U.S. Route 521

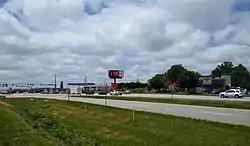
US 521 in Indian Land, South Carolina

U.S. Route 521 (US 521) is a north–south United States Highway that traverses , from Georgetown, South Carolina, to Charlotte, North Carolina. Though numbered as an auxiliary route of US 21, it does not actually intersect its parent "or" any of its sibling routes, though it is in the same general part of the country as other routes from its family. Historically, it once connected to US 21 in Pineville, North Carolina, but various changes have left it terminating a few miles short of the current US 21.